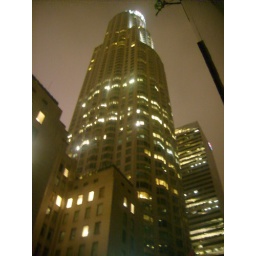
US Bank tower in Los Angeles street level